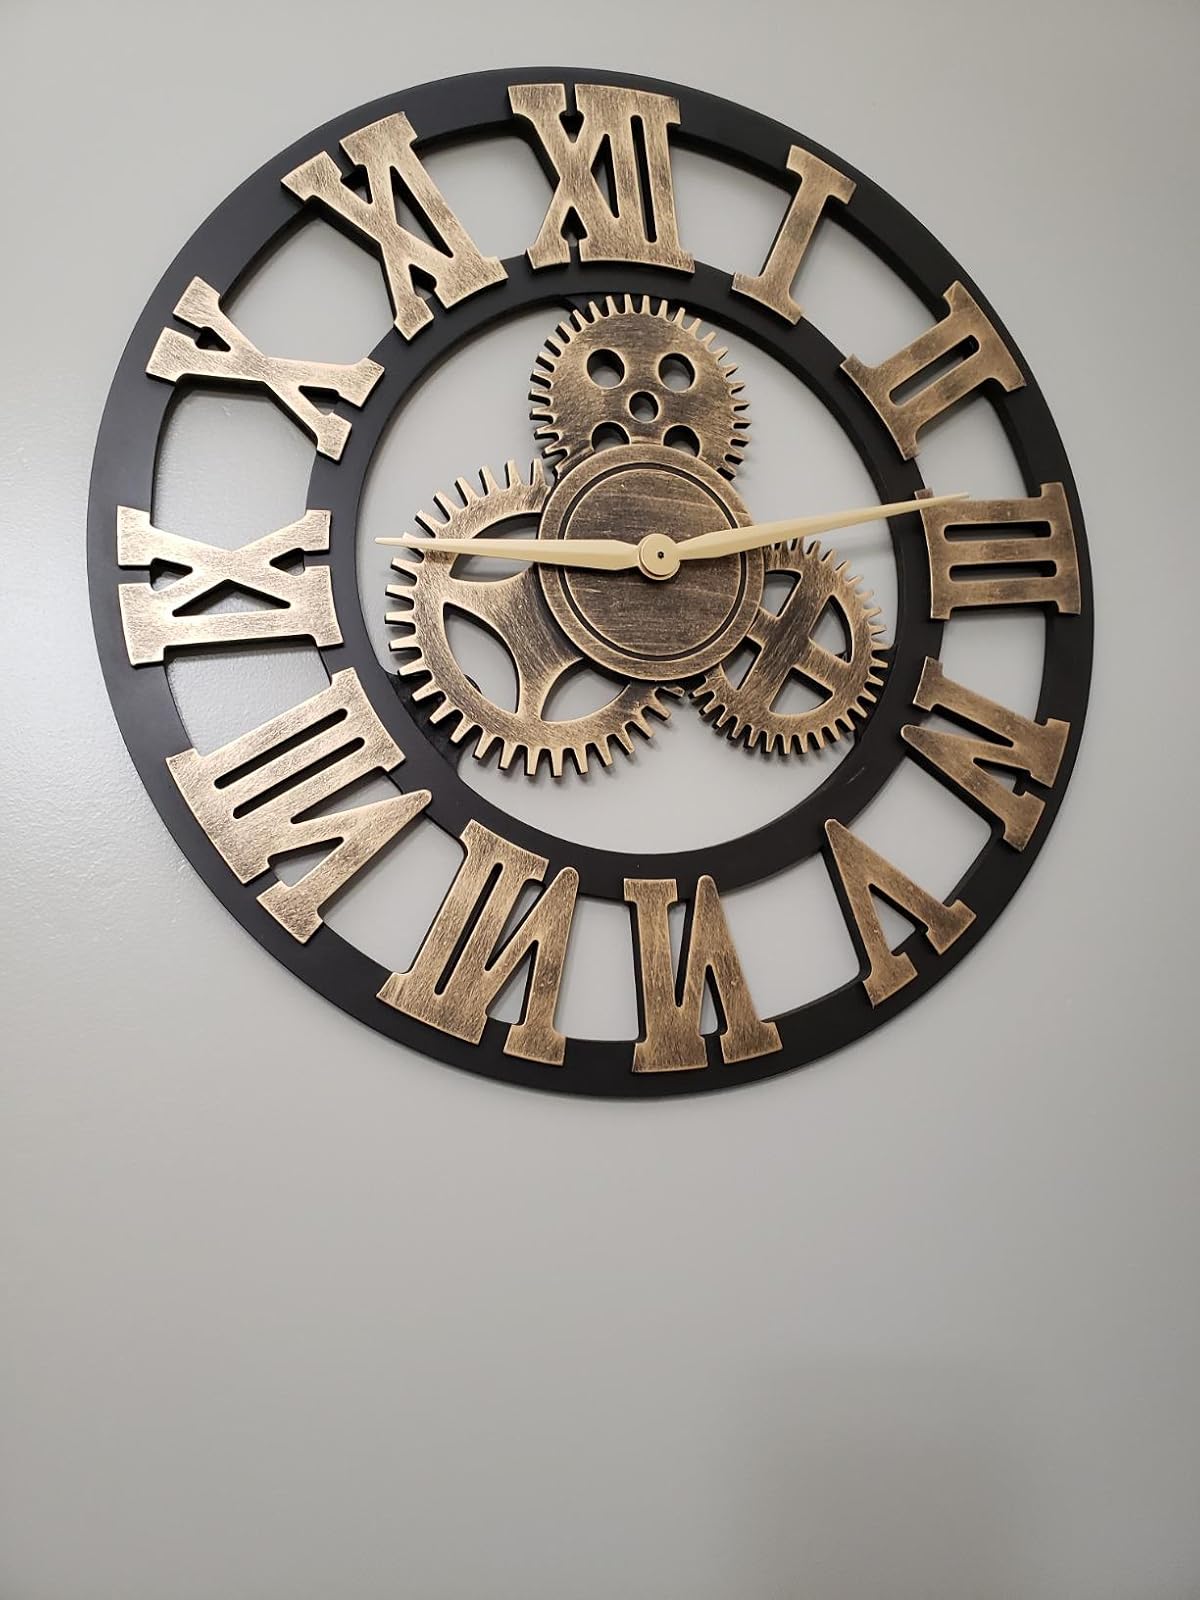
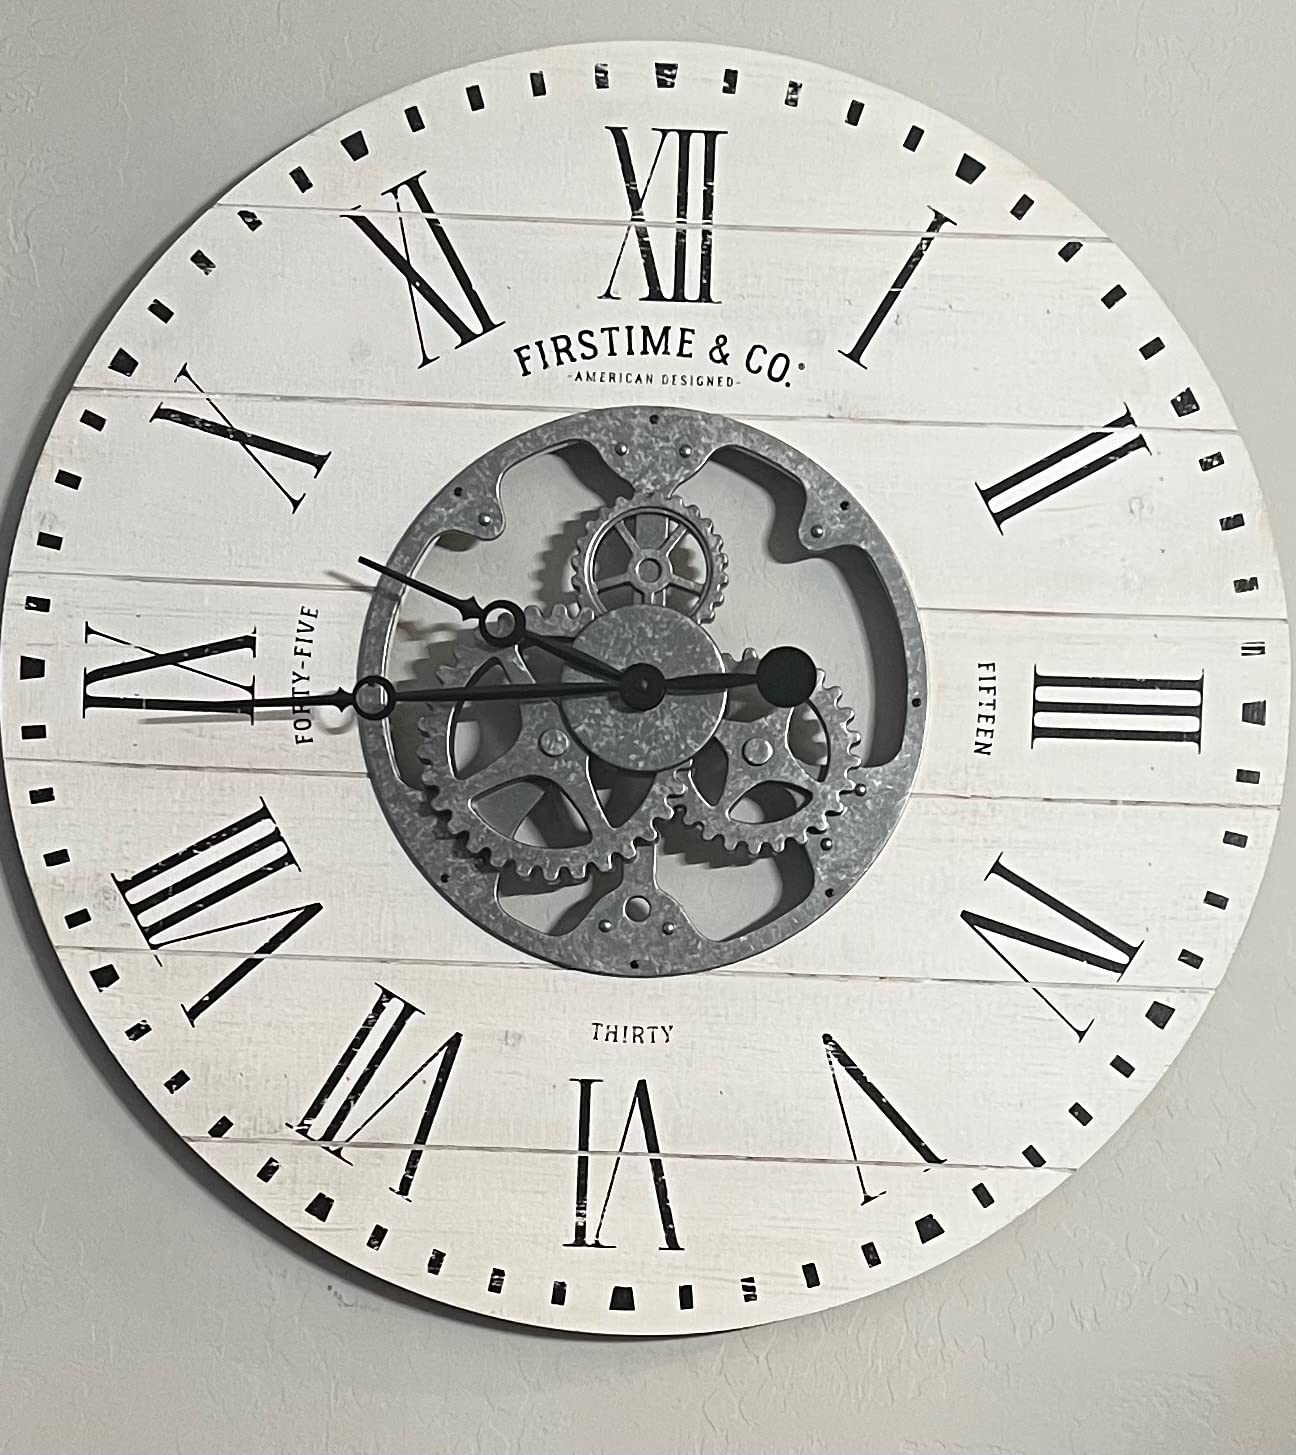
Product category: clock
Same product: no